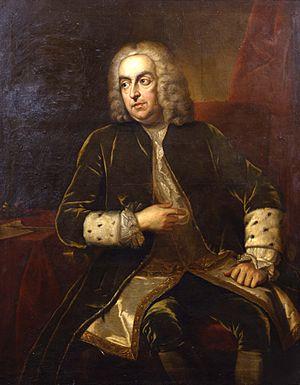
Les élections générales britanniques de 1734 se sont déroulées en Grande-Bretagne du 22 avril au 6 juin 1734. Ces élections sont remportées par le parti whig.
Les élections générales britanniques de 1727 se sont déroulées en Grande-Bretagne du 14 août au 17 octobre 1727. Elles ont été remportées par le parti whig.
Les élections générales britanniques de 1741 se sont déroulées en Grande-Bretagne du 30 avril au 11 juin 1741. Ces élections sont remportées par le parti whig.